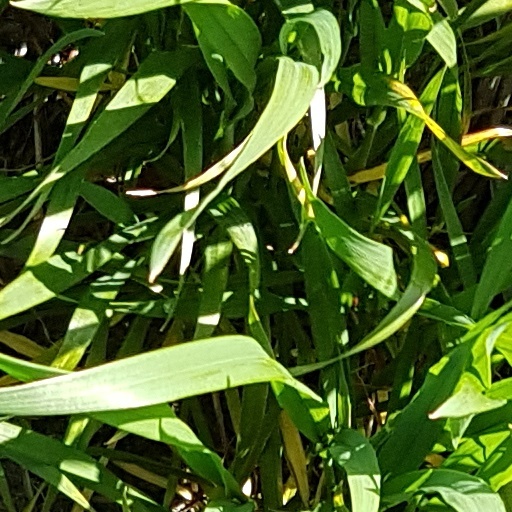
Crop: wheat